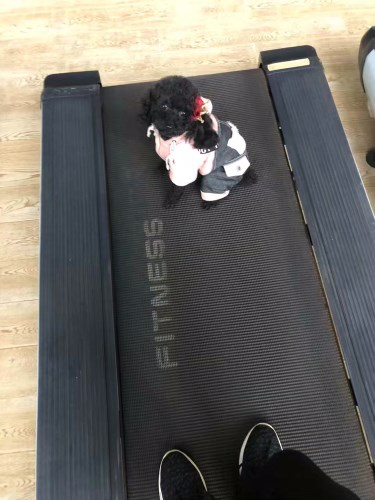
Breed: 7449-n000128-teddy